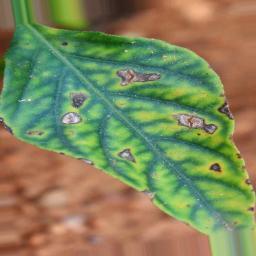
Label: nutritional